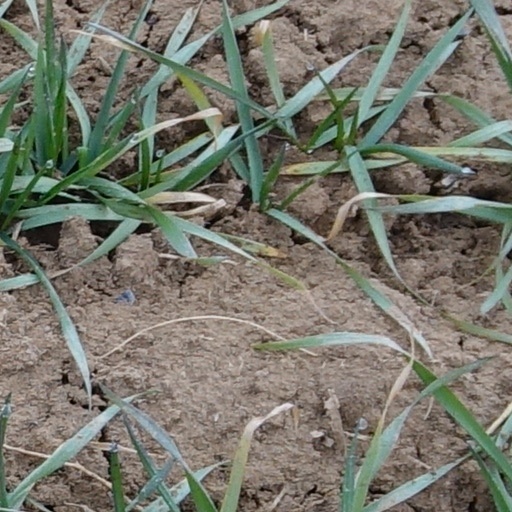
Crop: wheat